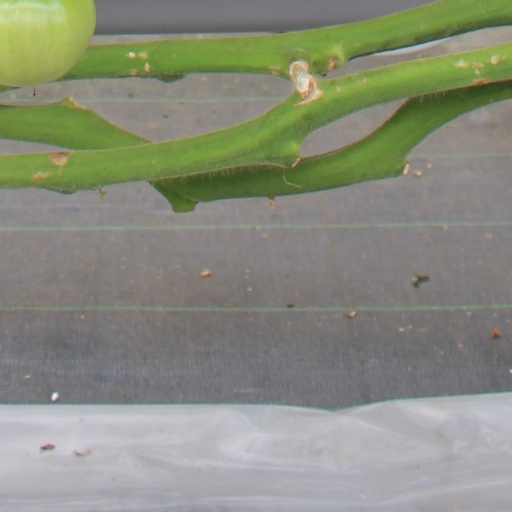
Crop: tomato